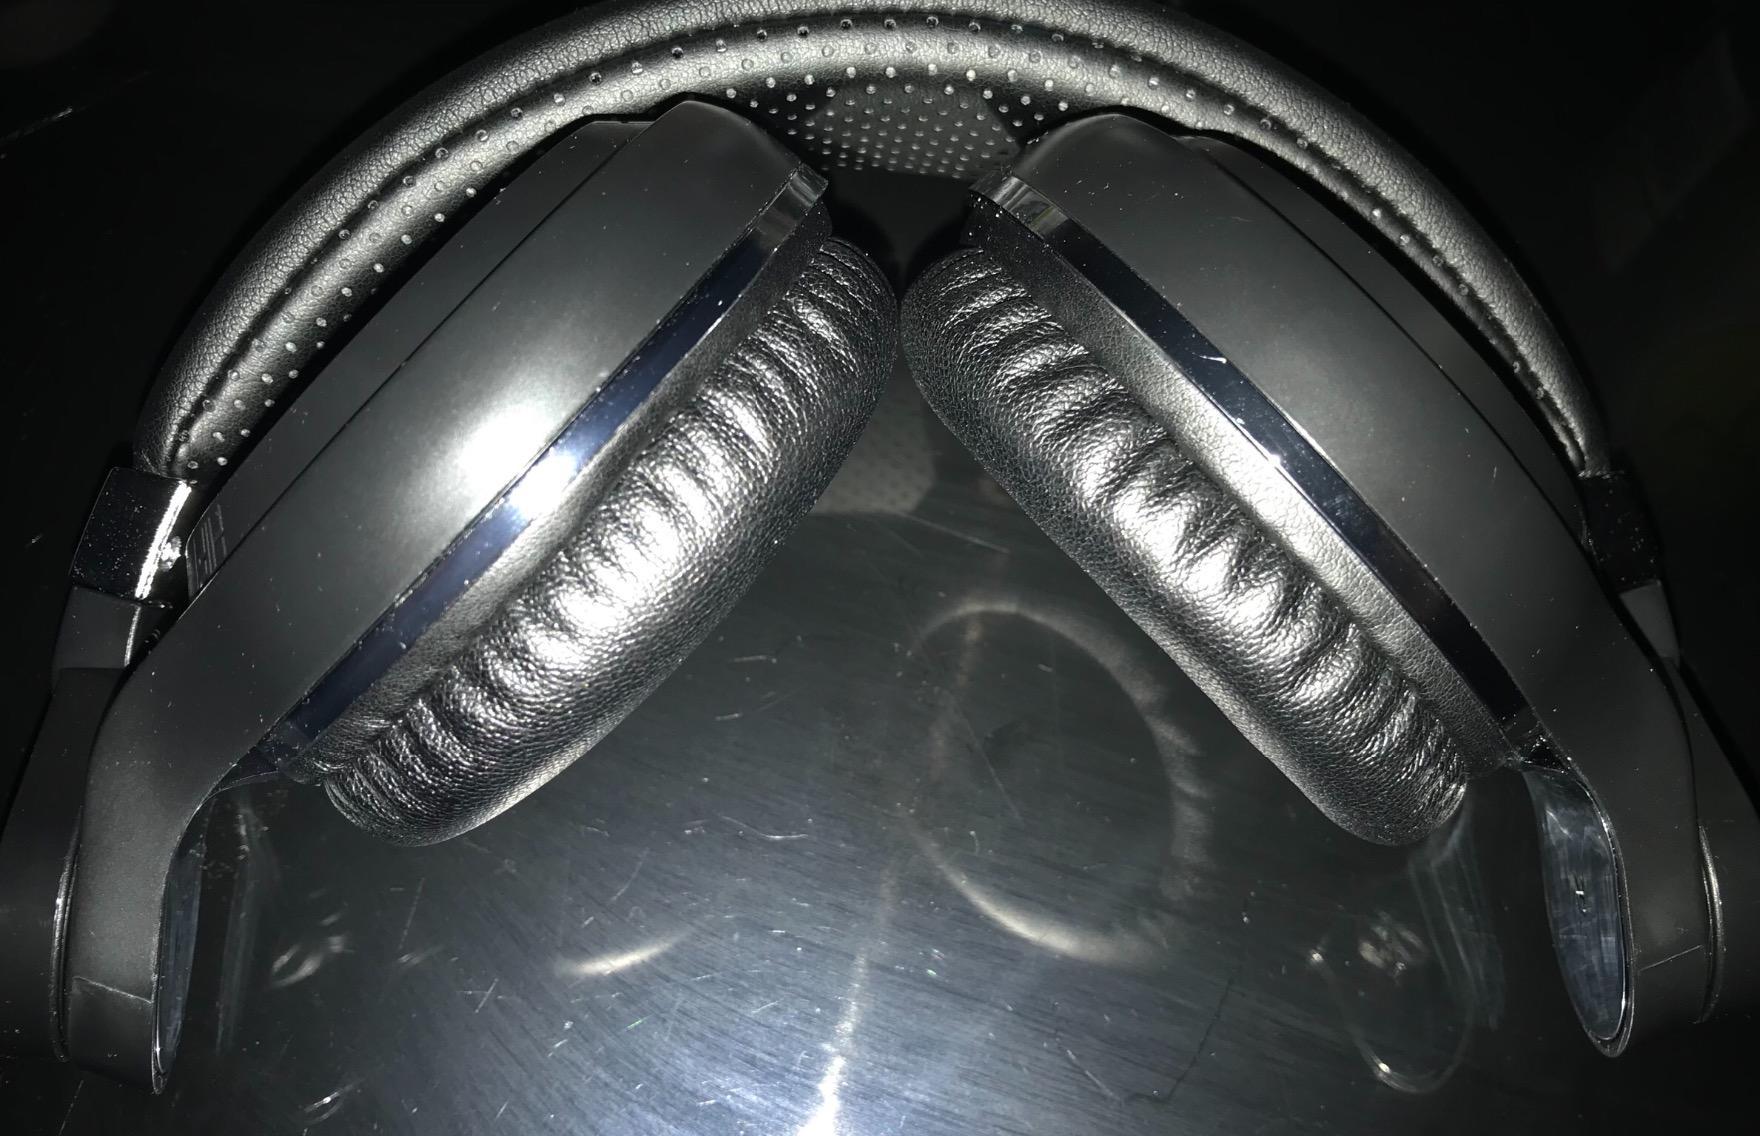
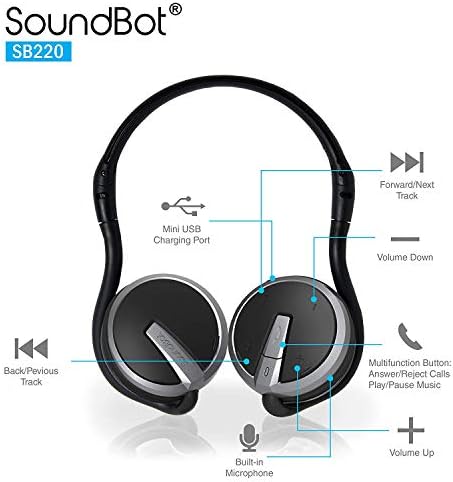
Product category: headphones
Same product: no